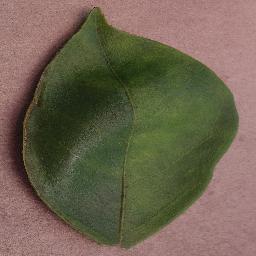
Label: Orange___Haunglongbing_(Citrus_greening)